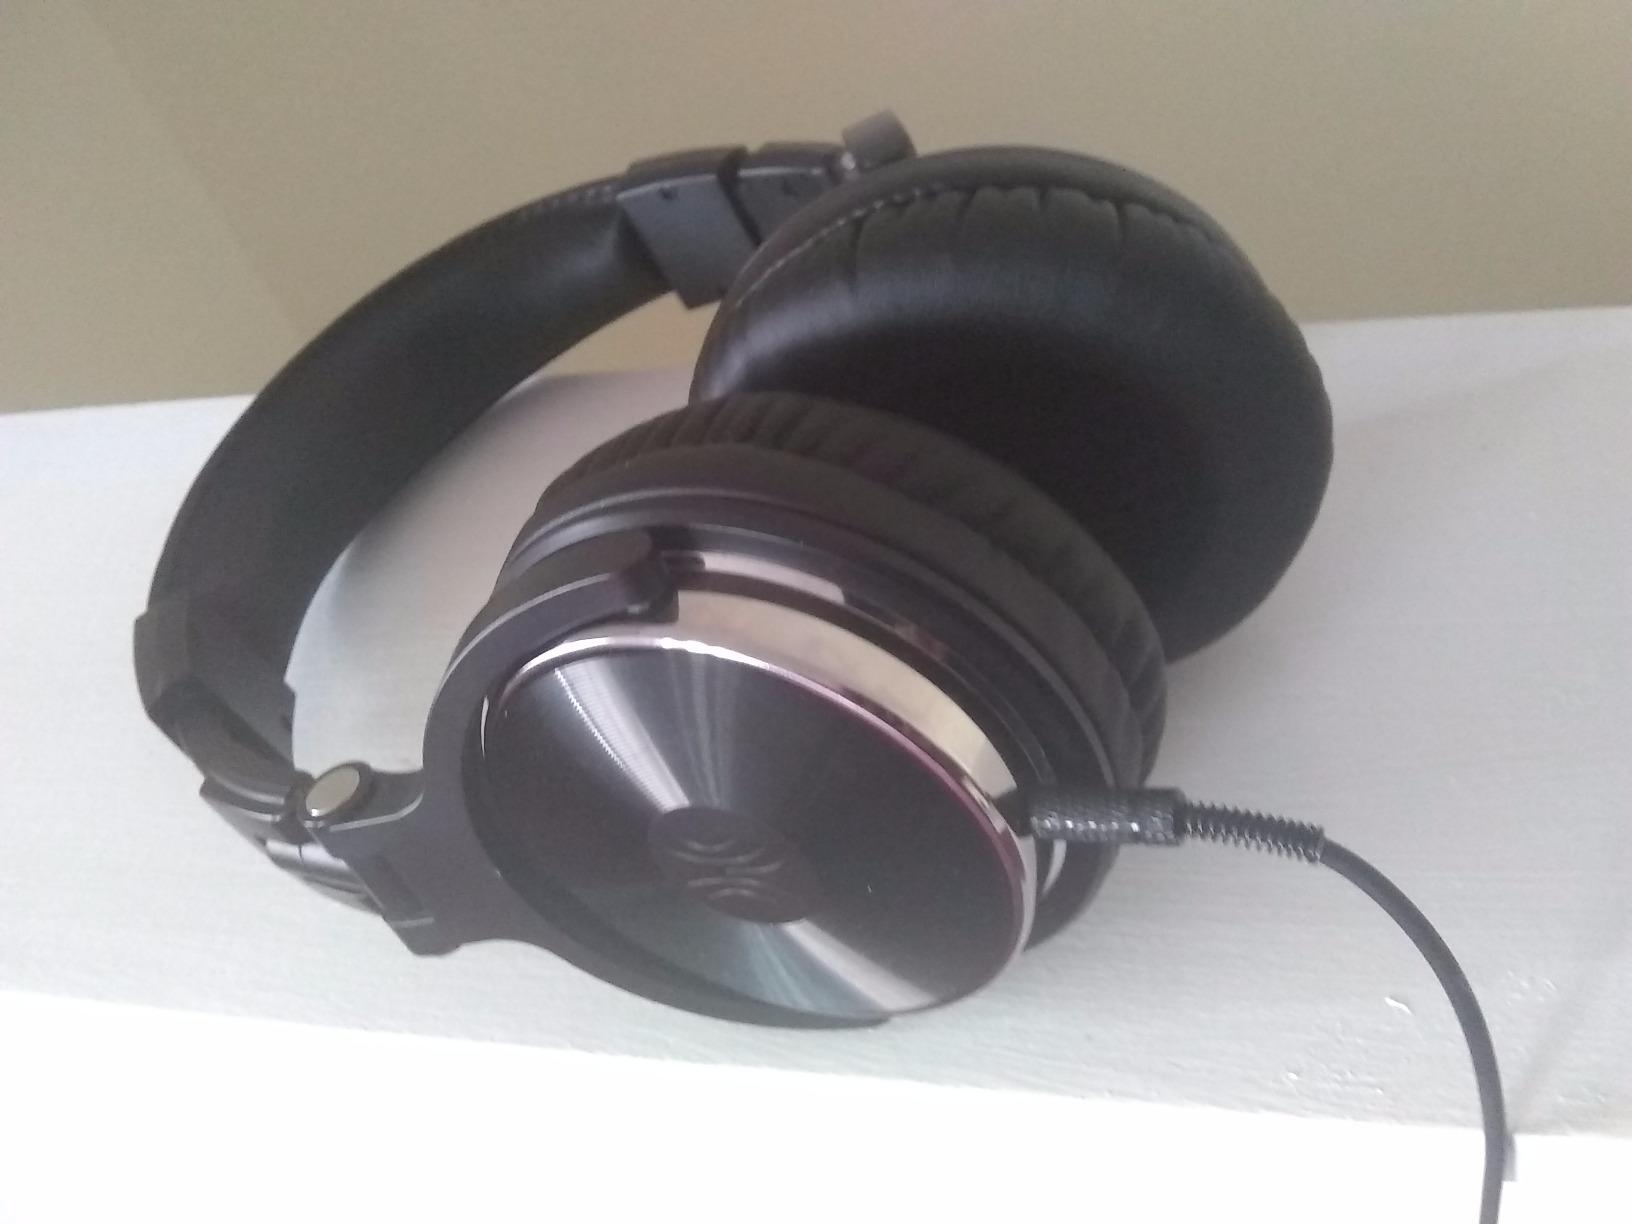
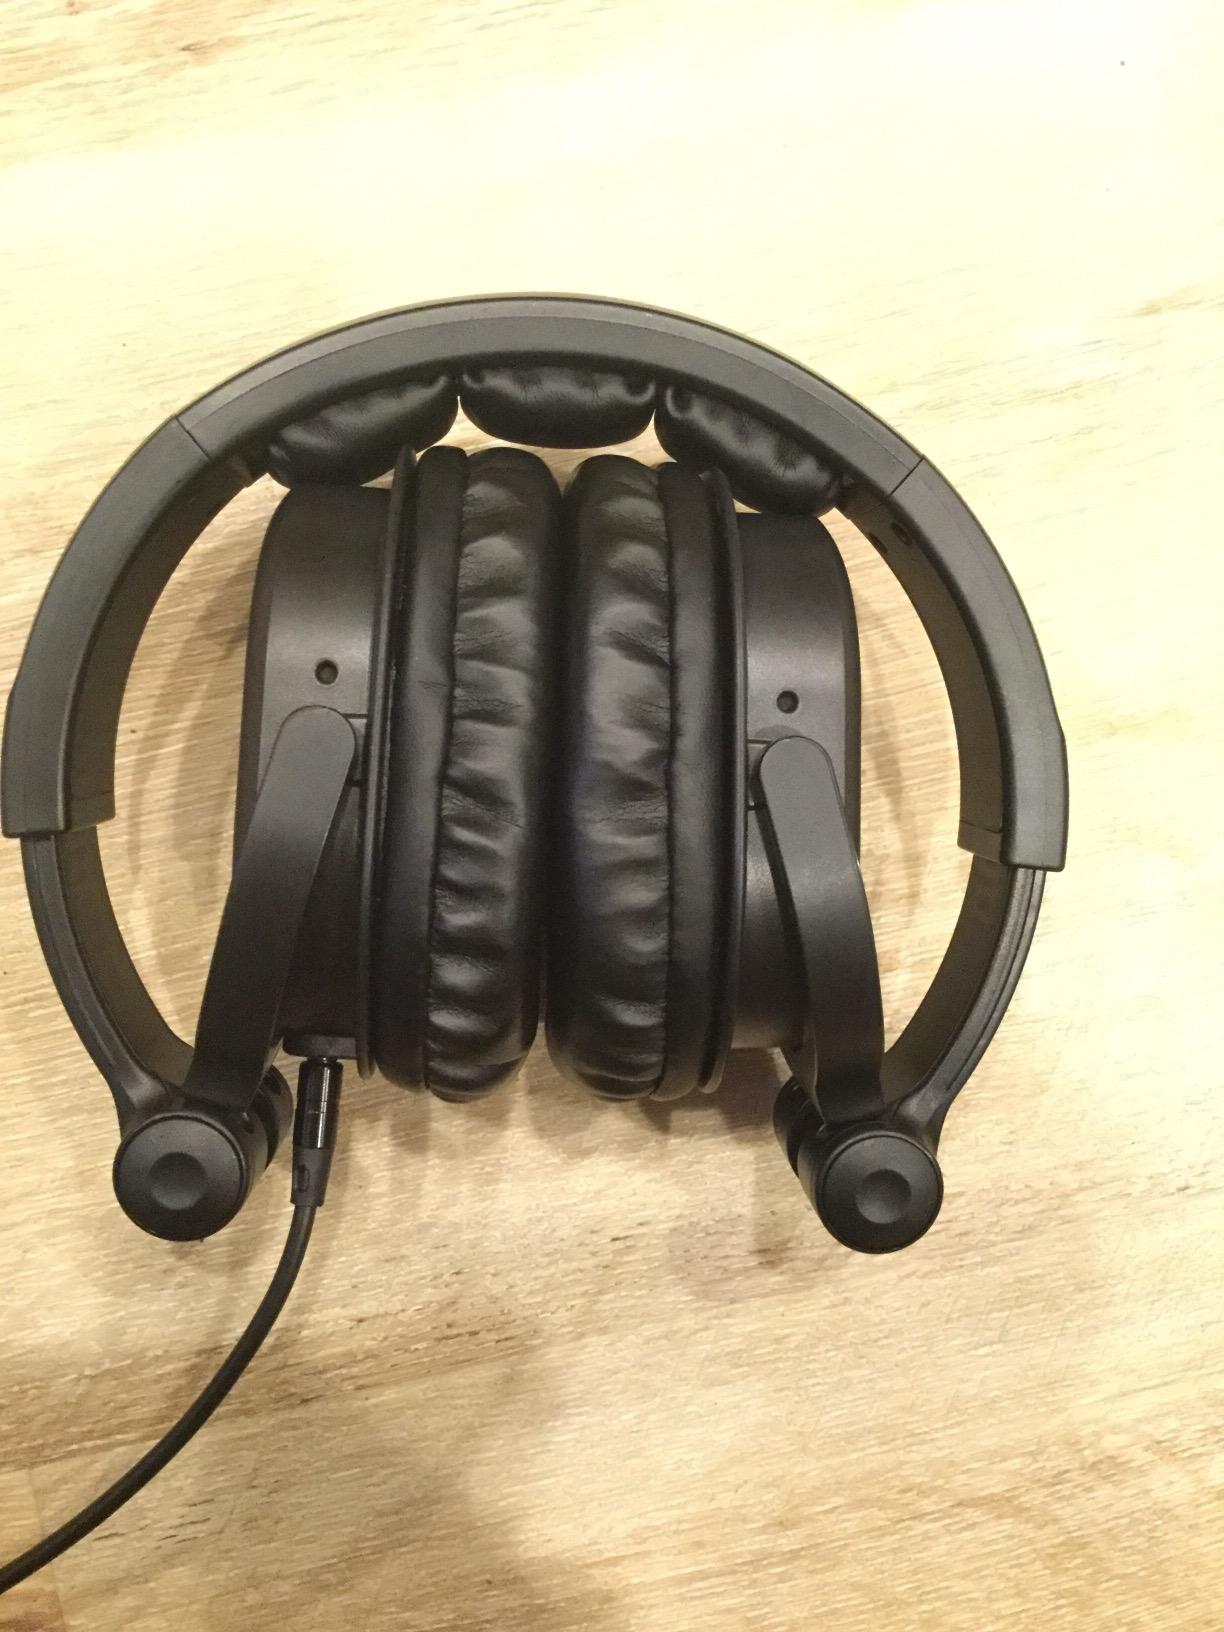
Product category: headphones
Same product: no